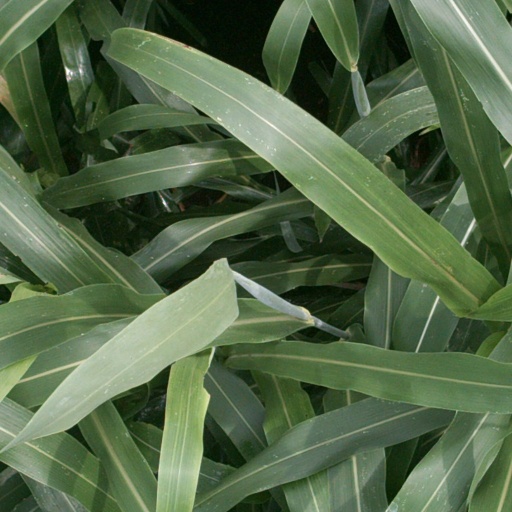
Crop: sorghum